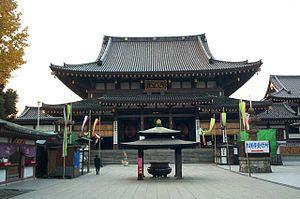
Kawasaki Daishi est le nom informel du Heiken-ji à Kawasaki au Japon. Fondée en 1128, c'est le siège de la secte Chisan de l'école bouddhiste Shingon. Kawasaki Daishi est un temple populaire pour hatsumōde. En 2006, 2,72 millions de personnes sont venues ici pour hatsumōde, la troisième plus grande fréquentation au Japon et la plus importante dans la Préfecture de Kanagawa. Keihin Electric Express Railway, la plus ancienne compagnie de chemin de fer de la région du Kantō, a commencé dès janvier 1899 à relier Kawasaki Daishi à Tokyo.